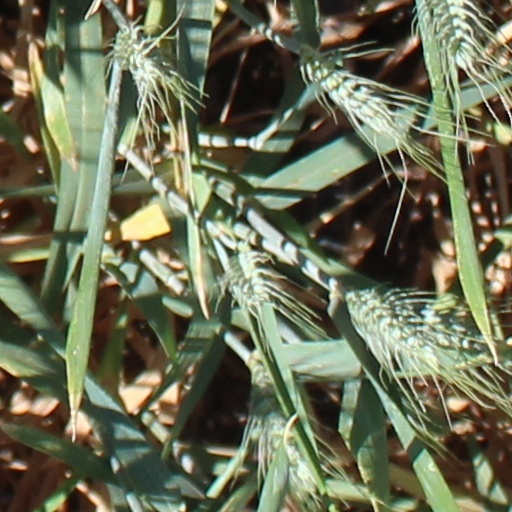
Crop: wheat